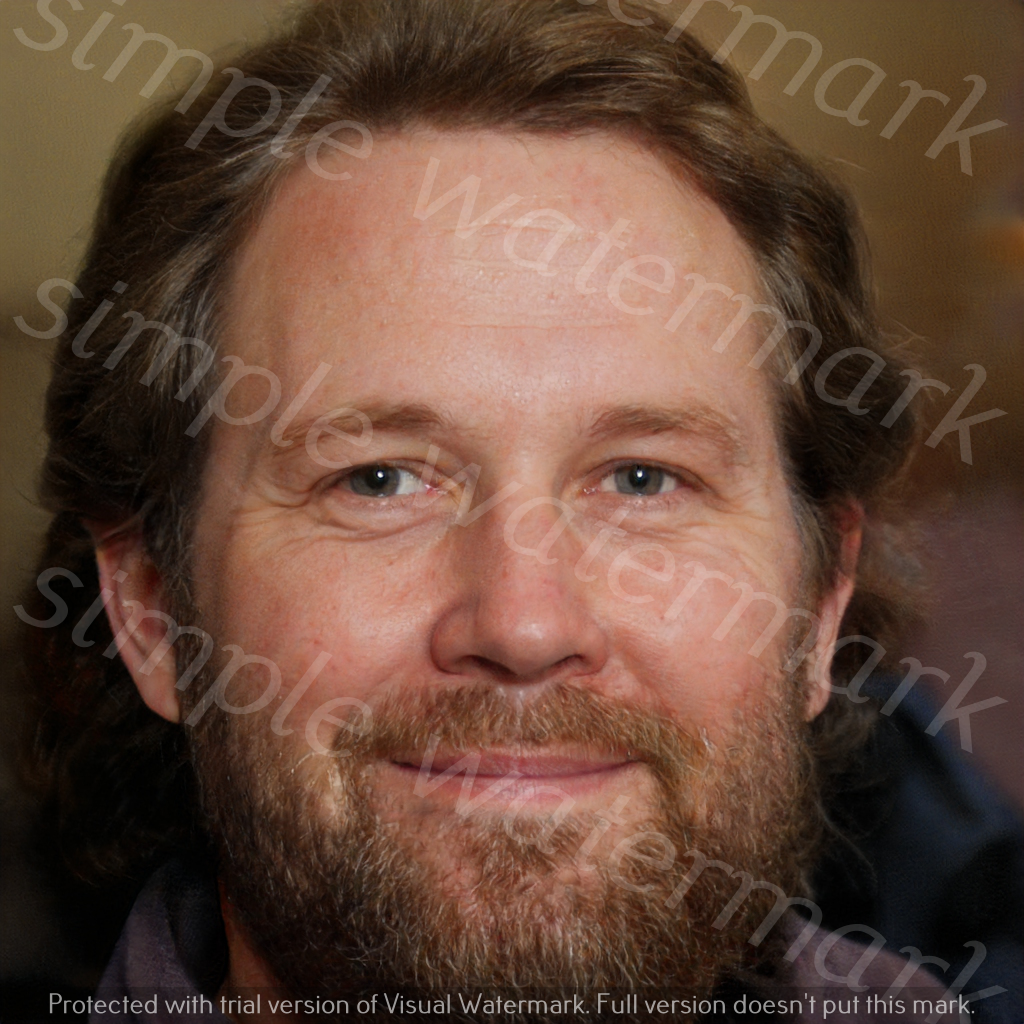
Label: Watermark